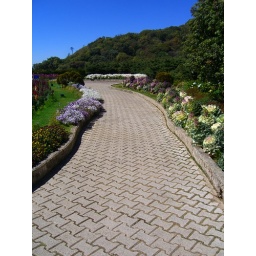
You can walk along this path admiring the flowers and plants by the King's monument.